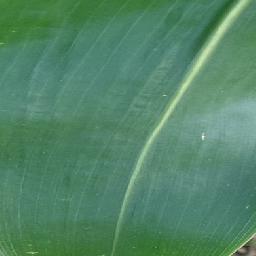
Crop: corn
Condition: (maize)_healthy